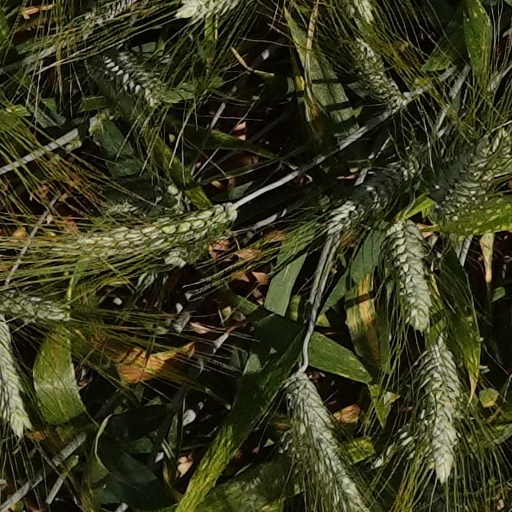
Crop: wheat